Current Theega

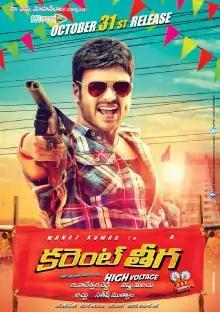
Theatrical release poster

Current Theega is a 2014 Indian Telugu-language romantic comedy action film produced by Manchu Vishnu on 24 Frames Factory banner and directed by G. Nageswara Reddy. It stars Manchu Manoj, Rakul Preet Singh and Jagapathi Babu. The film's music is composed by Achu while Satish Mutyala and S R Shekhar have taken care of the cinematography and editing respectively.